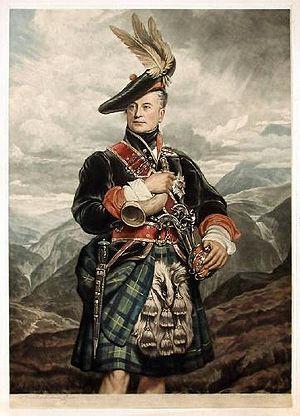
Le général George Duncan Gordon, 5ᵉ duc de Gordon GCB, PC, titré marquis de Huntly jusqu'en 1827, était un noble, soldat et homme politique écossais, et le dernier de sa lignée.